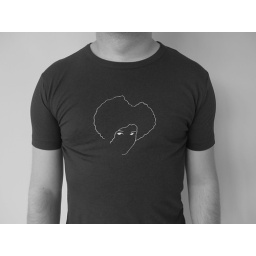
'La Clique' - Men's Tee in black with white print